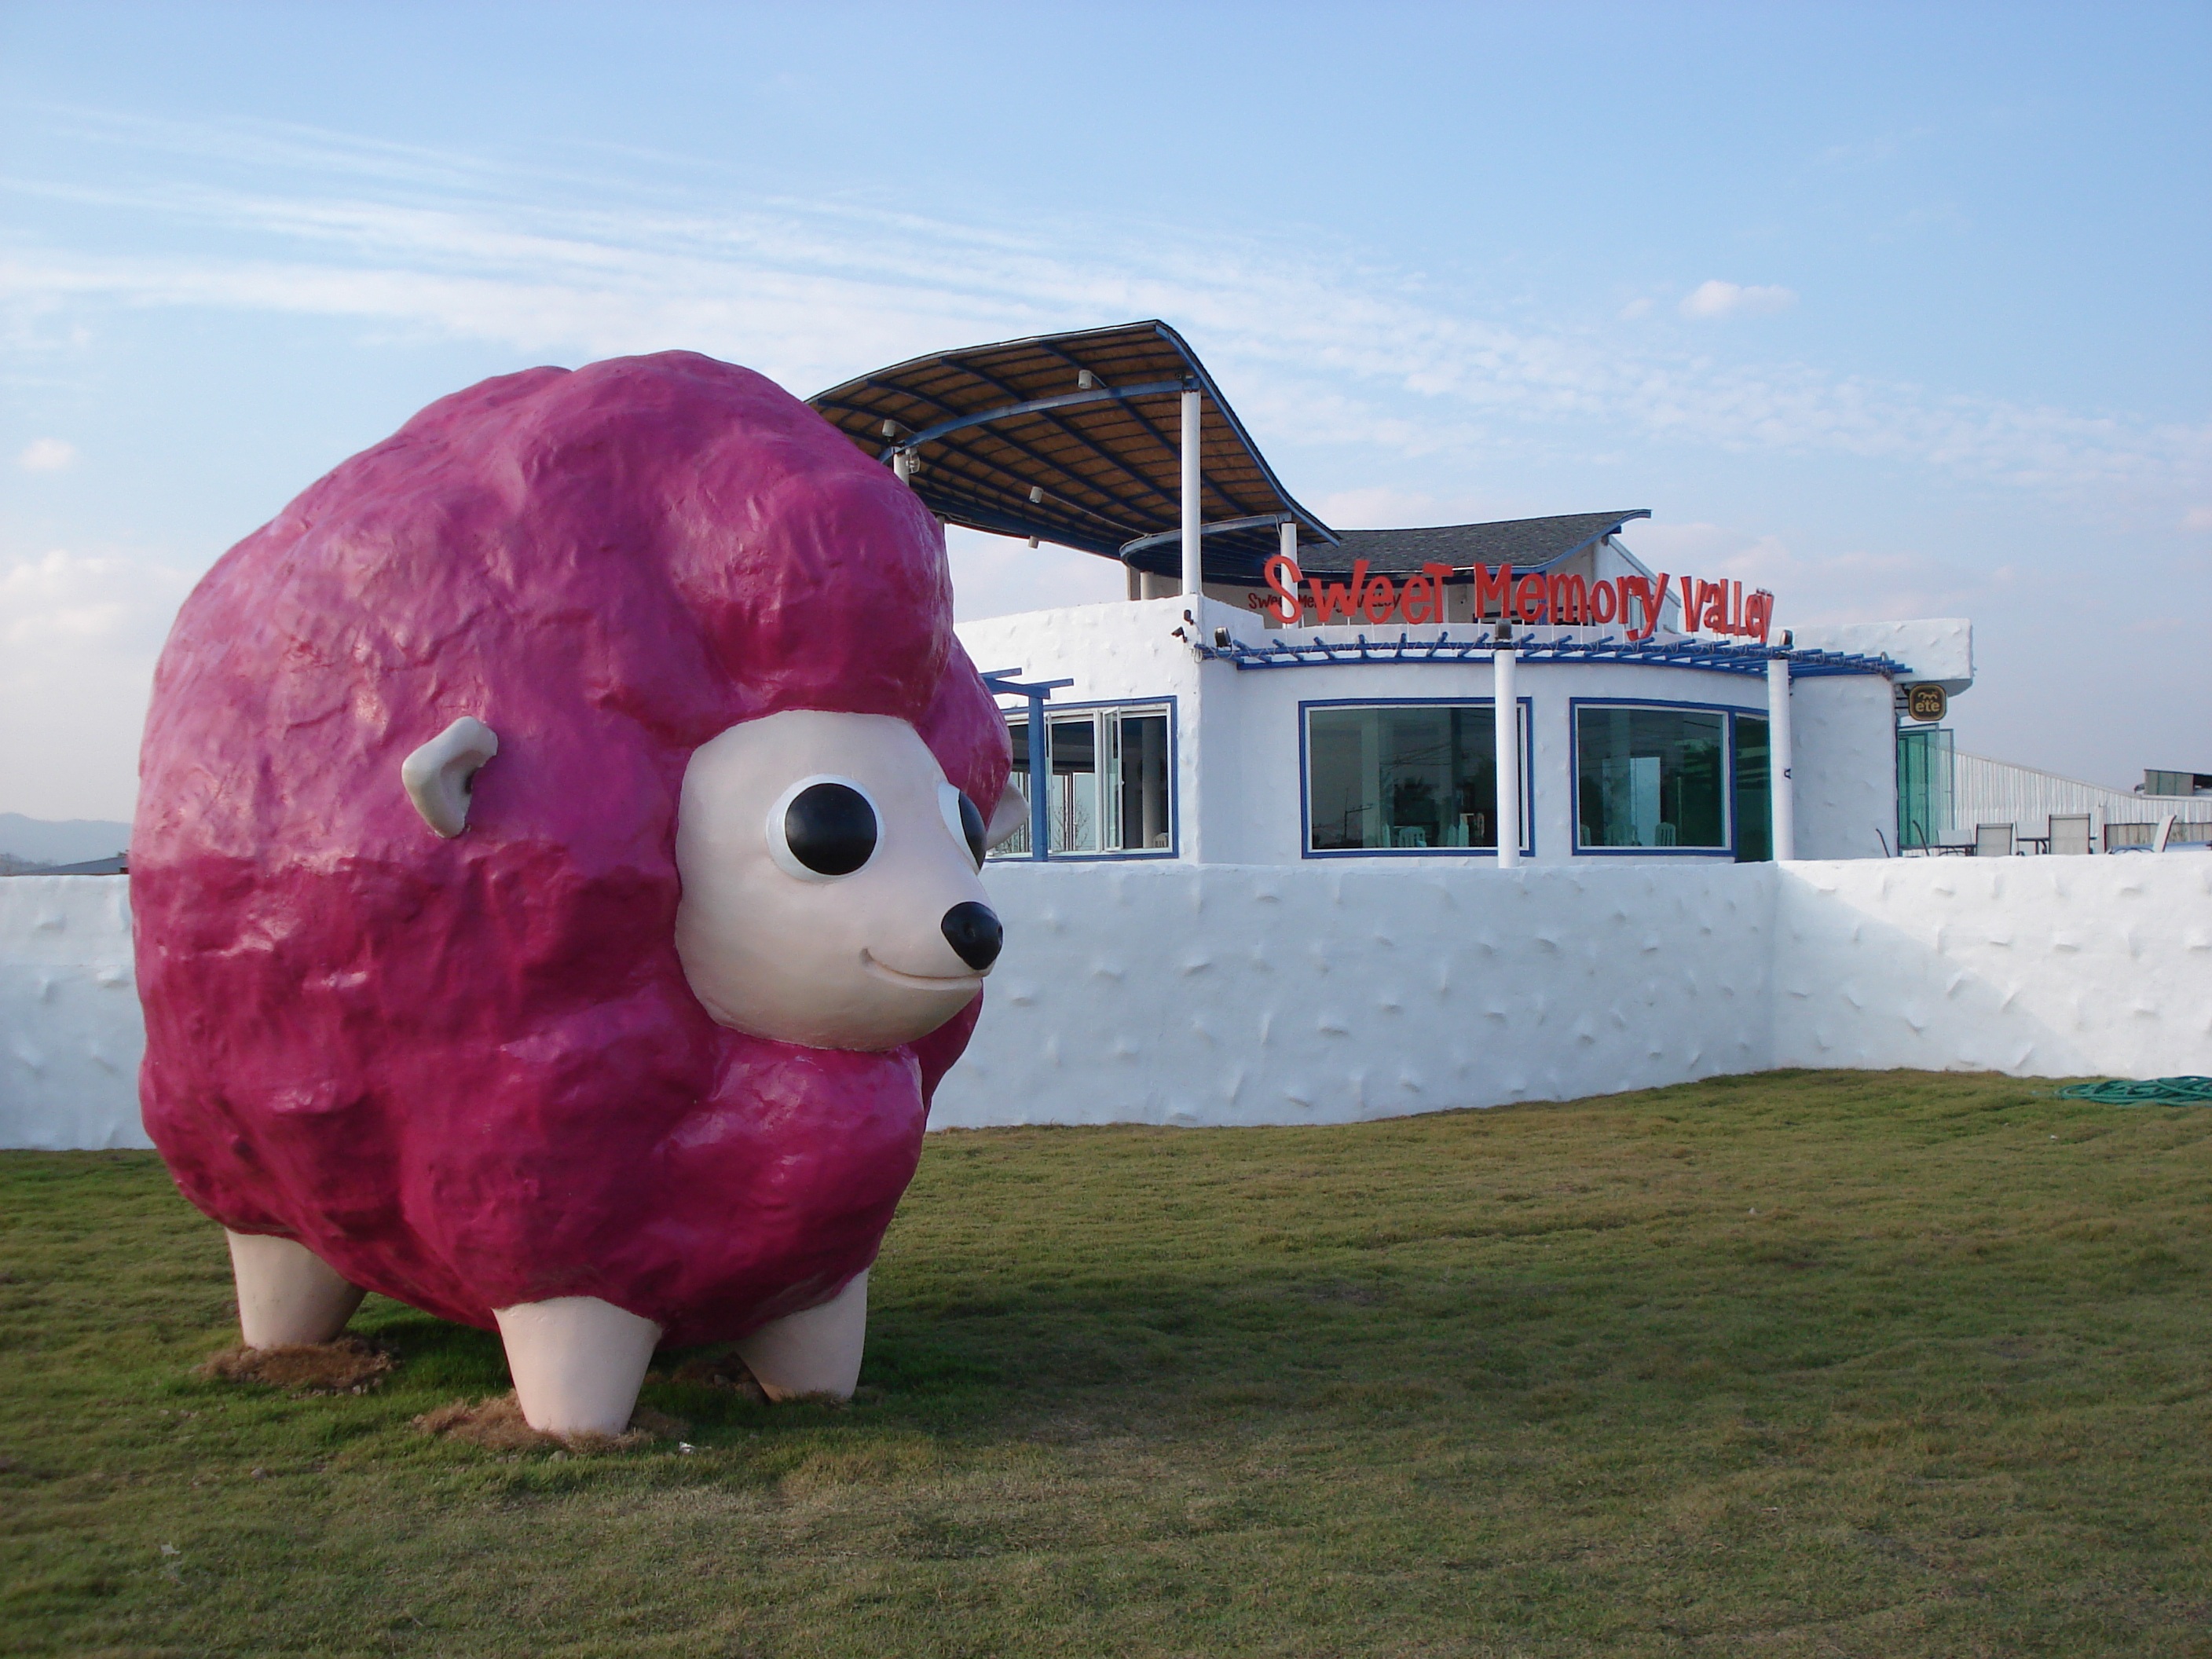
cafe, coffee shop, purple, vehicle, sheep, toy, thailand, inflatable, chiang mai, sweet memory valley